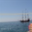
Label: ship